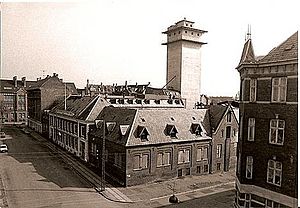
Nannasgade / Arbejdernes Fællesbageri
Arbejdernes Fællesbageri, 1949.
Nannasgade er en gade på Ydre Nørrebro og en del af Mimersgadekvarteret. Den starter ved Rådmandsgades Skole, og fortsætter ca. ½ km mod nordvest, langs Mimersgade, før gaden ender i Hamletsgade. Nannasgade er forholdsvis stille og præget af ældre beboelse i etagebyggeri, samt den funktionelle BaNanna Park.